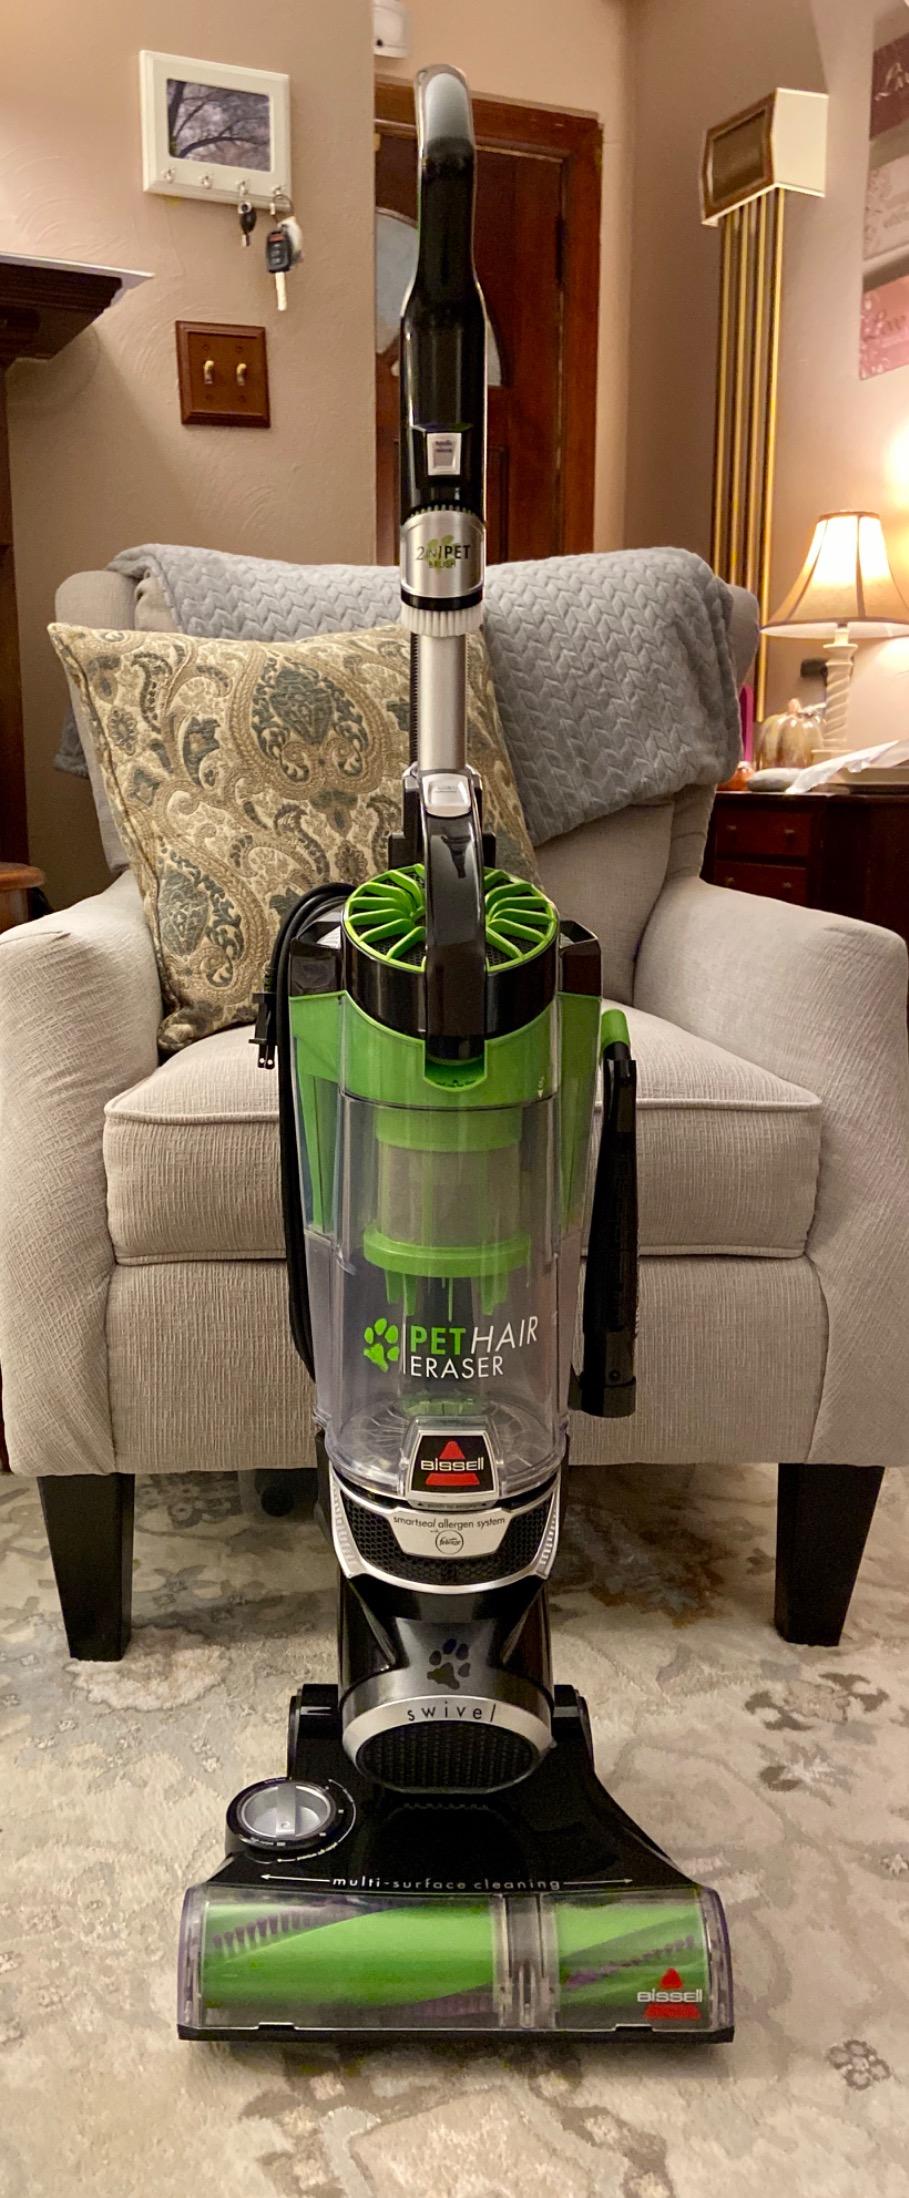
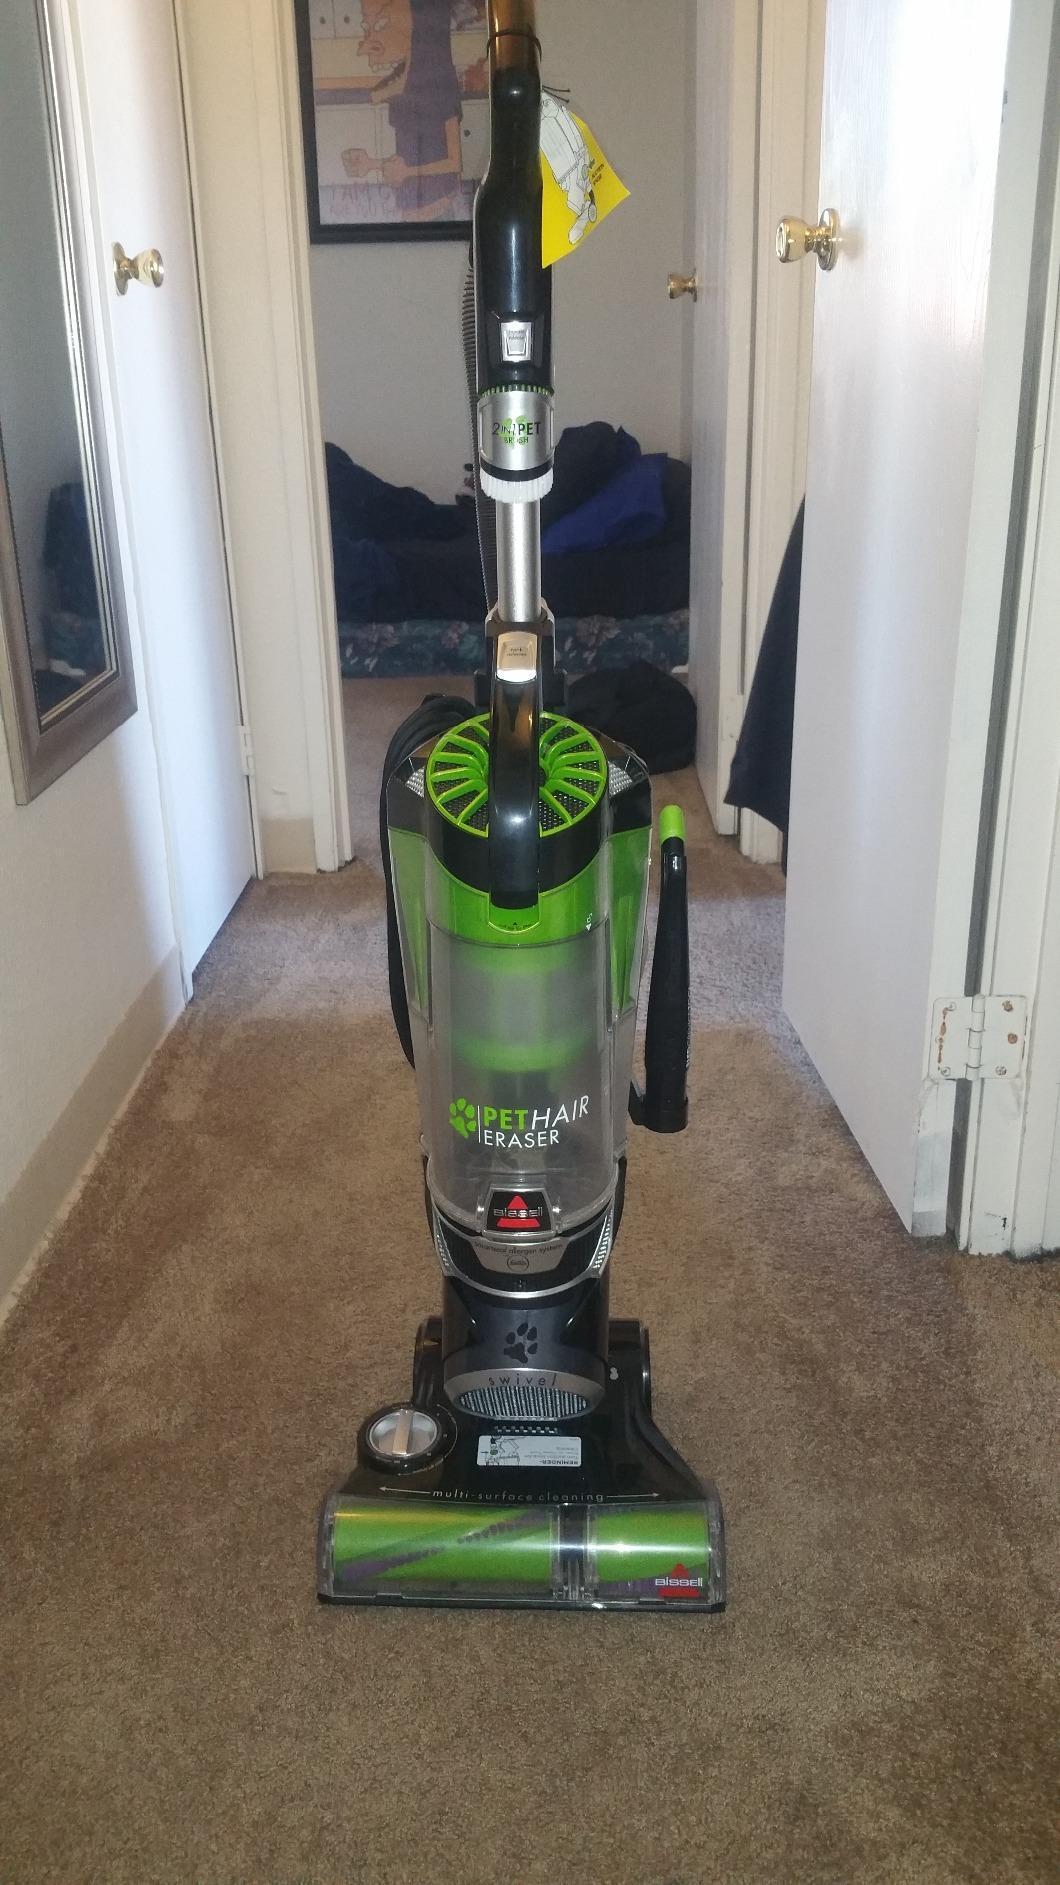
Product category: items_vacuum
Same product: yes